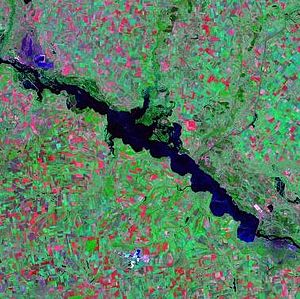
Kamjanskereservoiret
Satelitbillede af Kamjanskereservoiret
Satelitbillede af Kamjanskereservoiret
Kamjanskereservoiret er et vandreservoir på Dnepr, opkaldt efter byen Kamjanske i Ukraine, som er beliggende i Kirovohrad, Poltava og Dnipropetrovsk oblast. Reservoiret blev skabt i 1963-65 ved opførelsen af Dniprodzerzjynsk vandkraftværket.